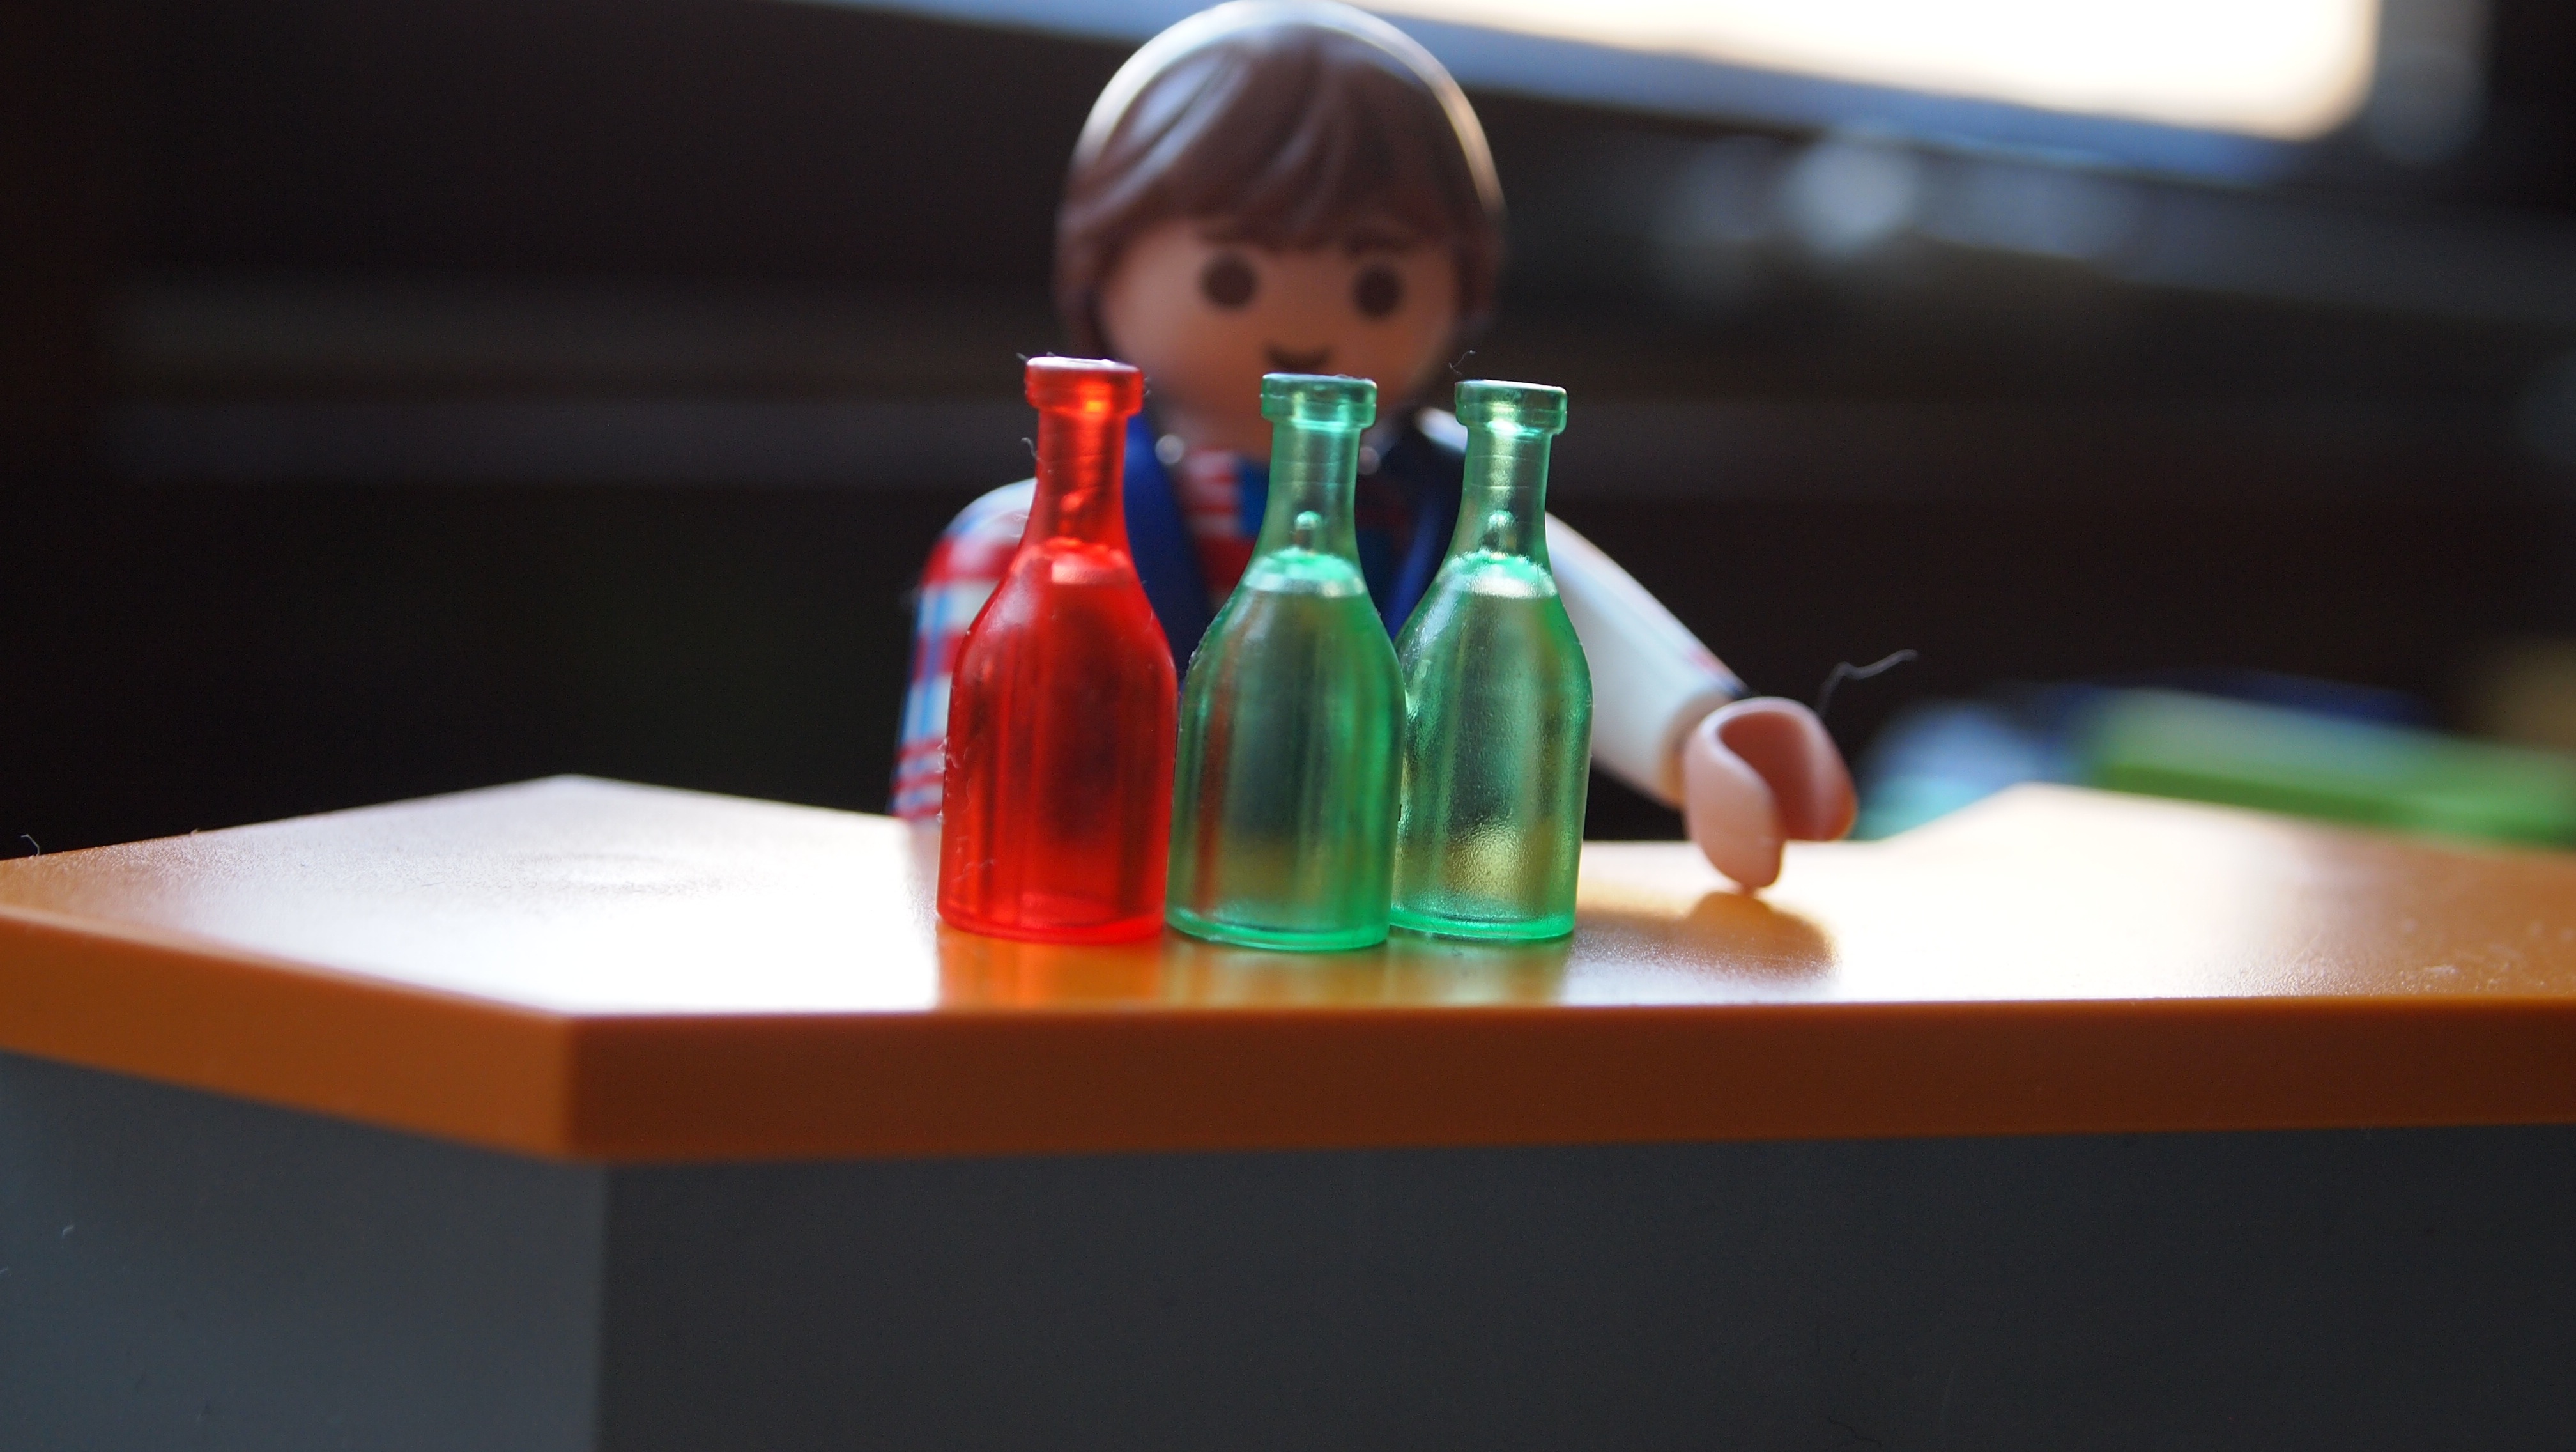
play, counter, color, drink, playmobil, bottles, sell, sense, stick man